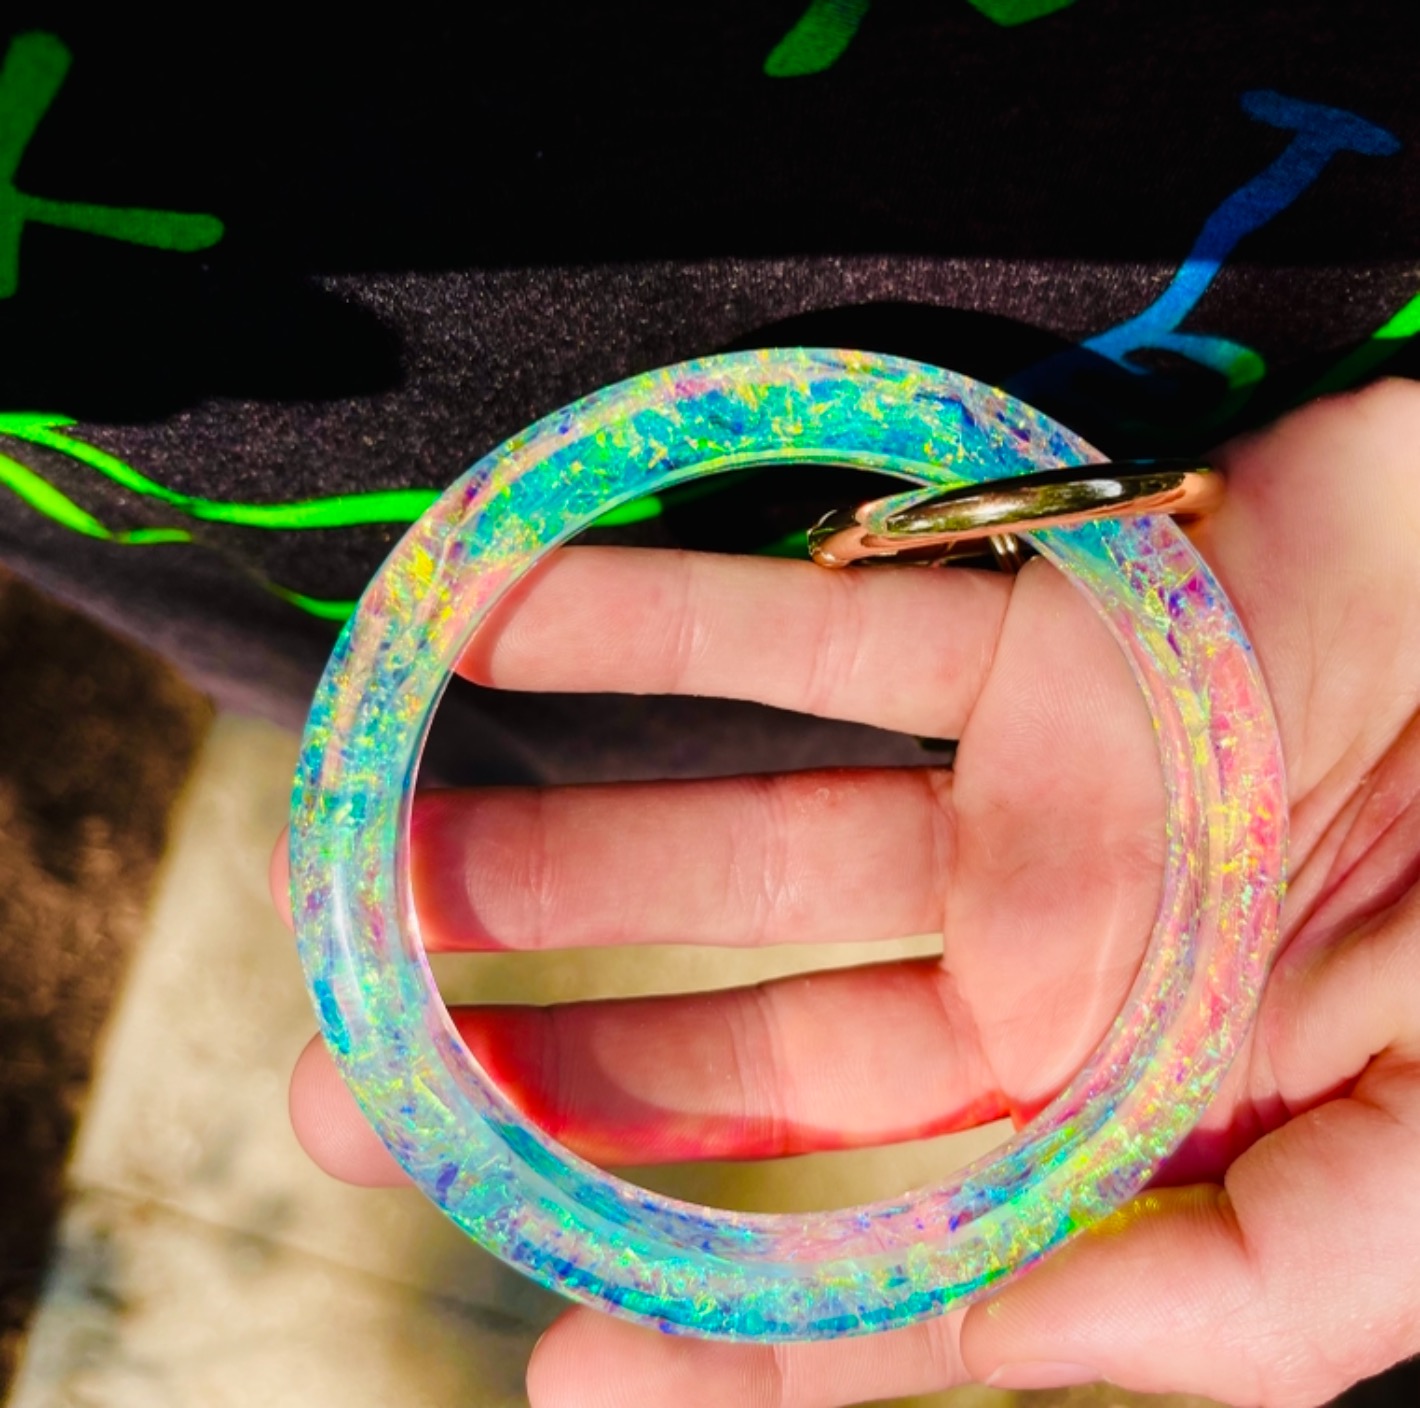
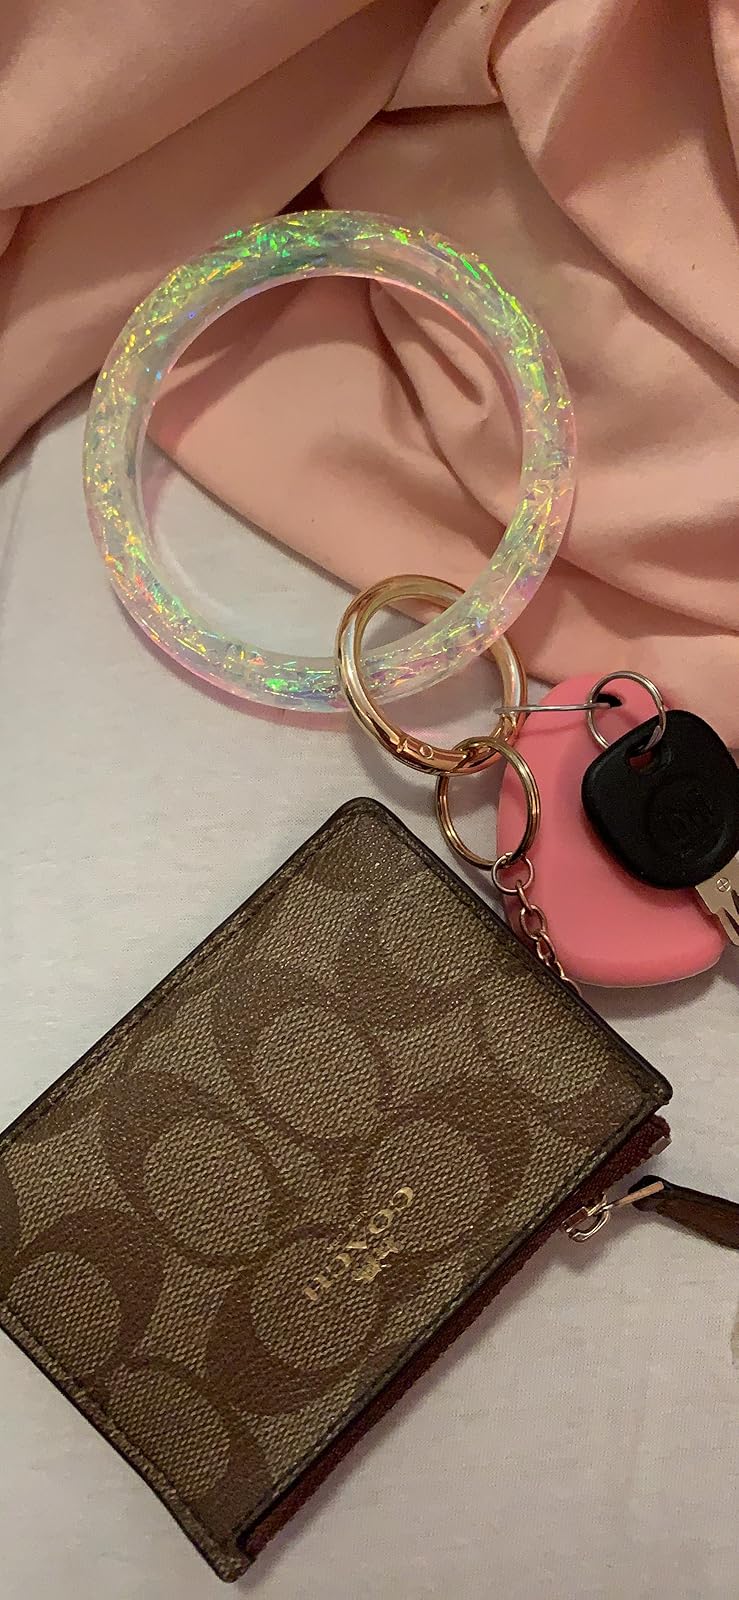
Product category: accessories_keychain
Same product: yes